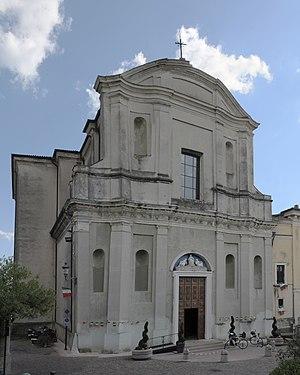
San Felice del Benaco est une commune italienne de la province de Brescia dans la région Lombardie en Italie. C'est une station touristique très fréquentée.